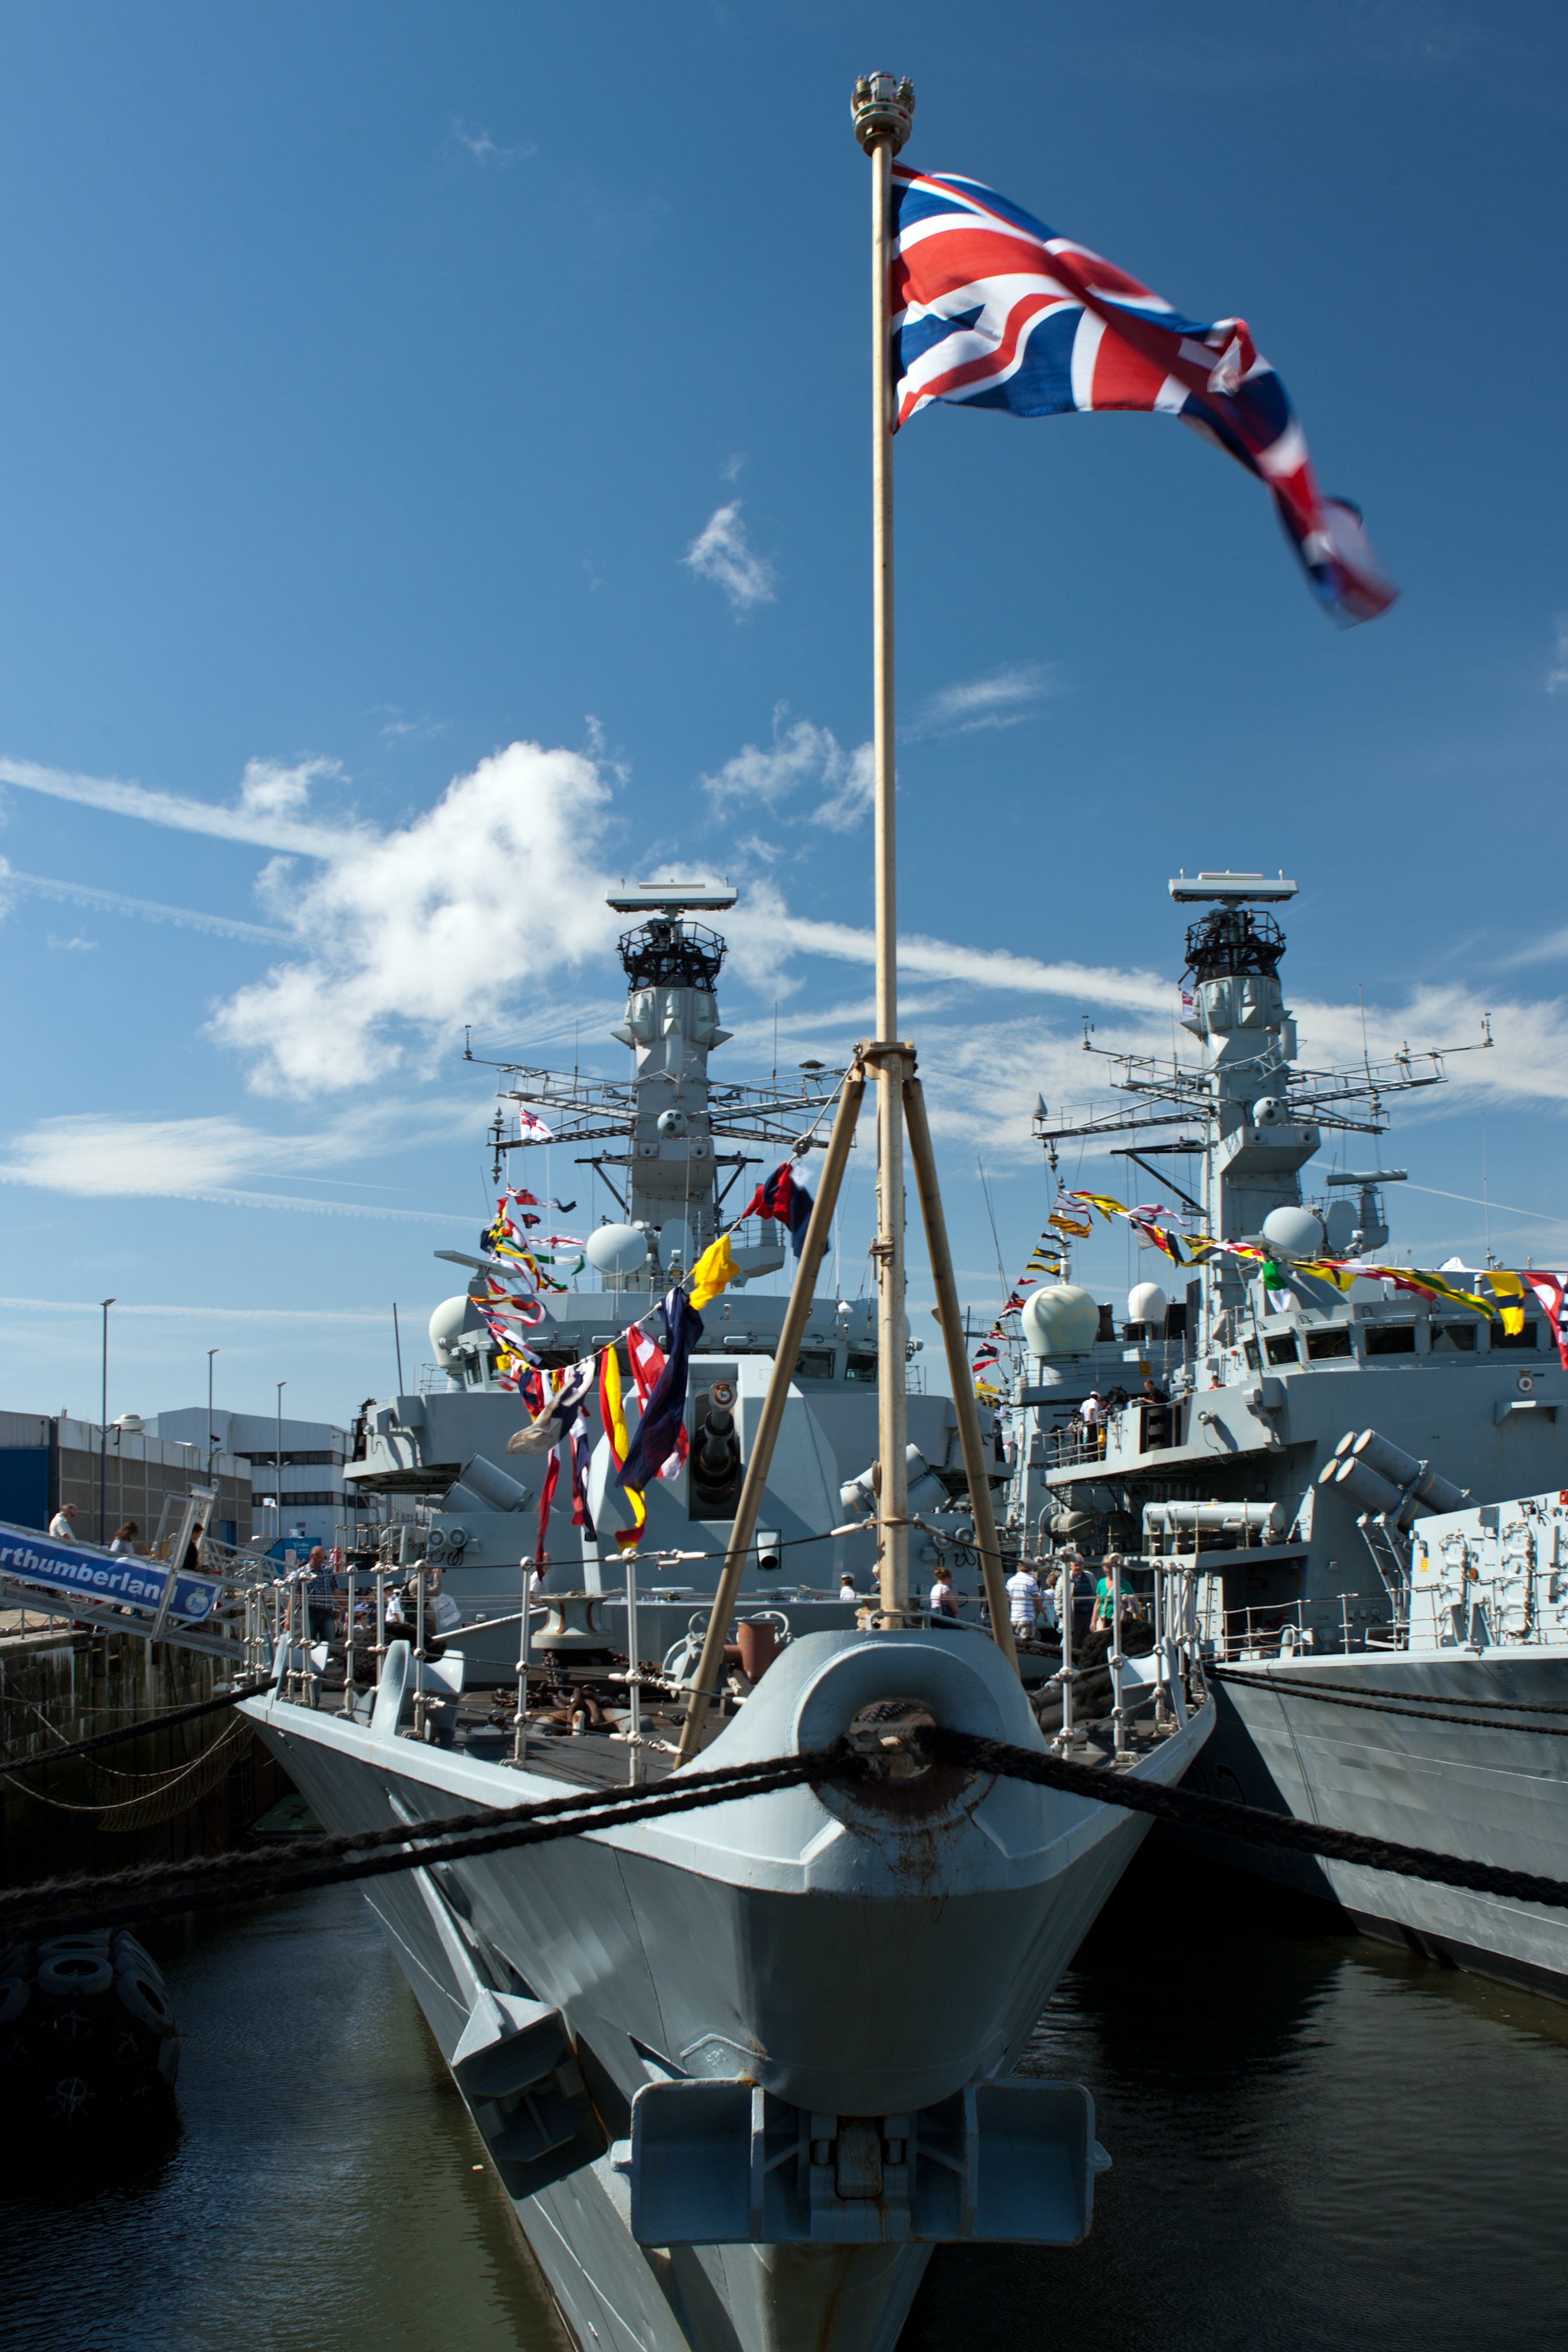
sea, boat, ship, vehicle, mast, harbor, plymouth, navy, watercraft, devonport, hms northumberland, royal navy frigate, 900 tonnes, hms chatham alongside, royal navy open day